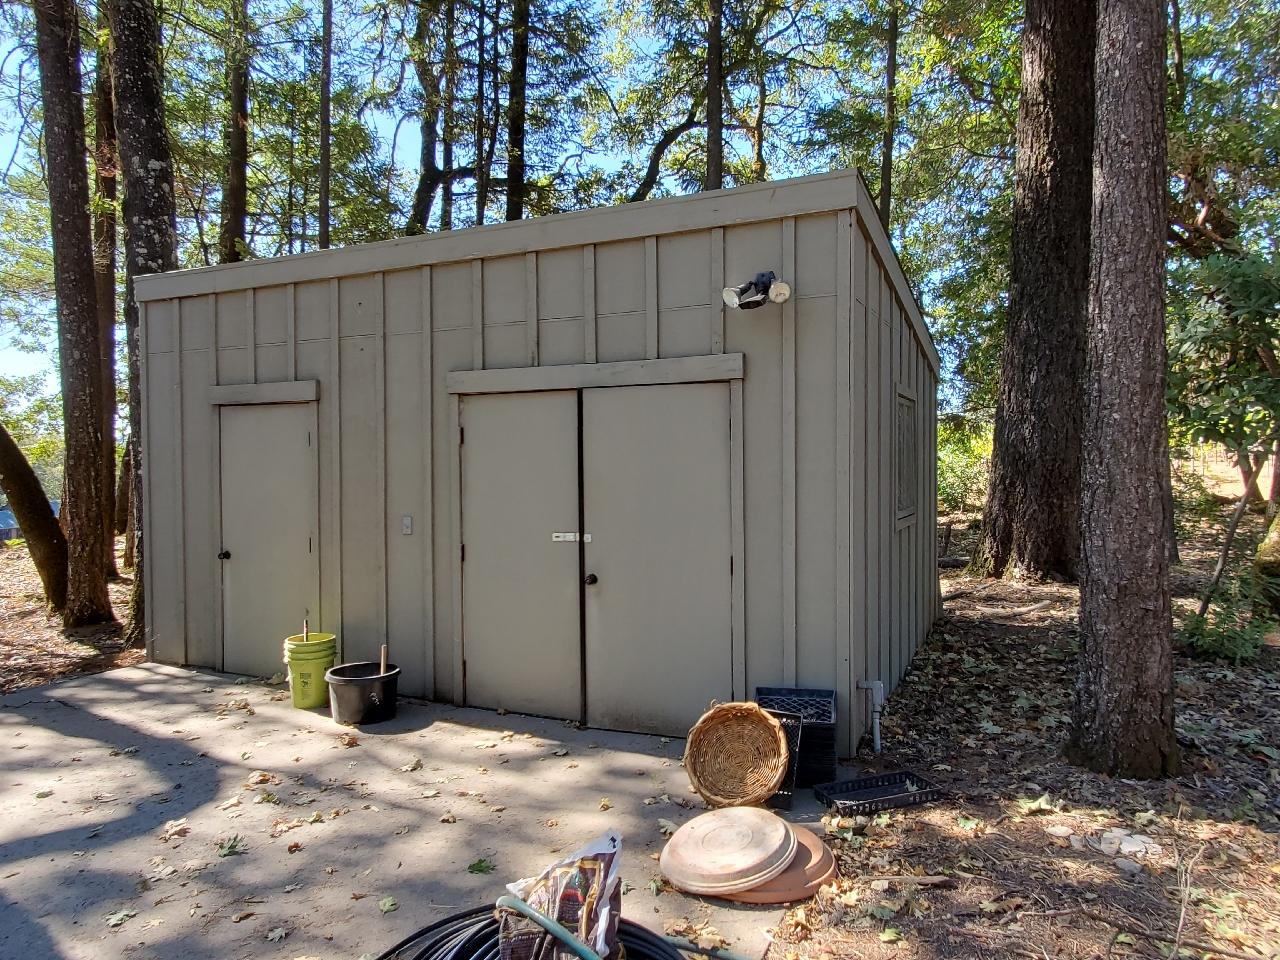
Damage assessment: no_damage